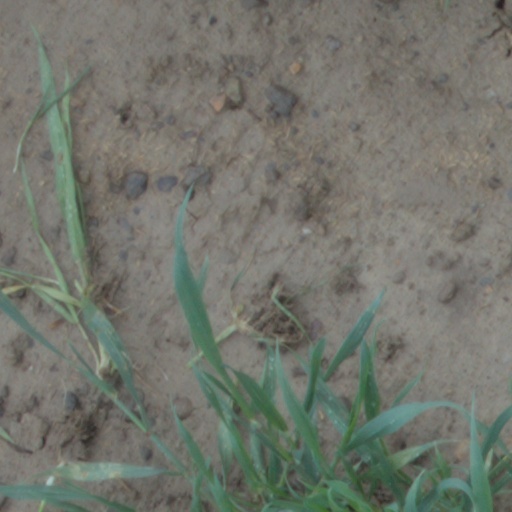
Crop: wheat